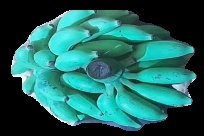
Variety: elakki-bale
Grade: grade3